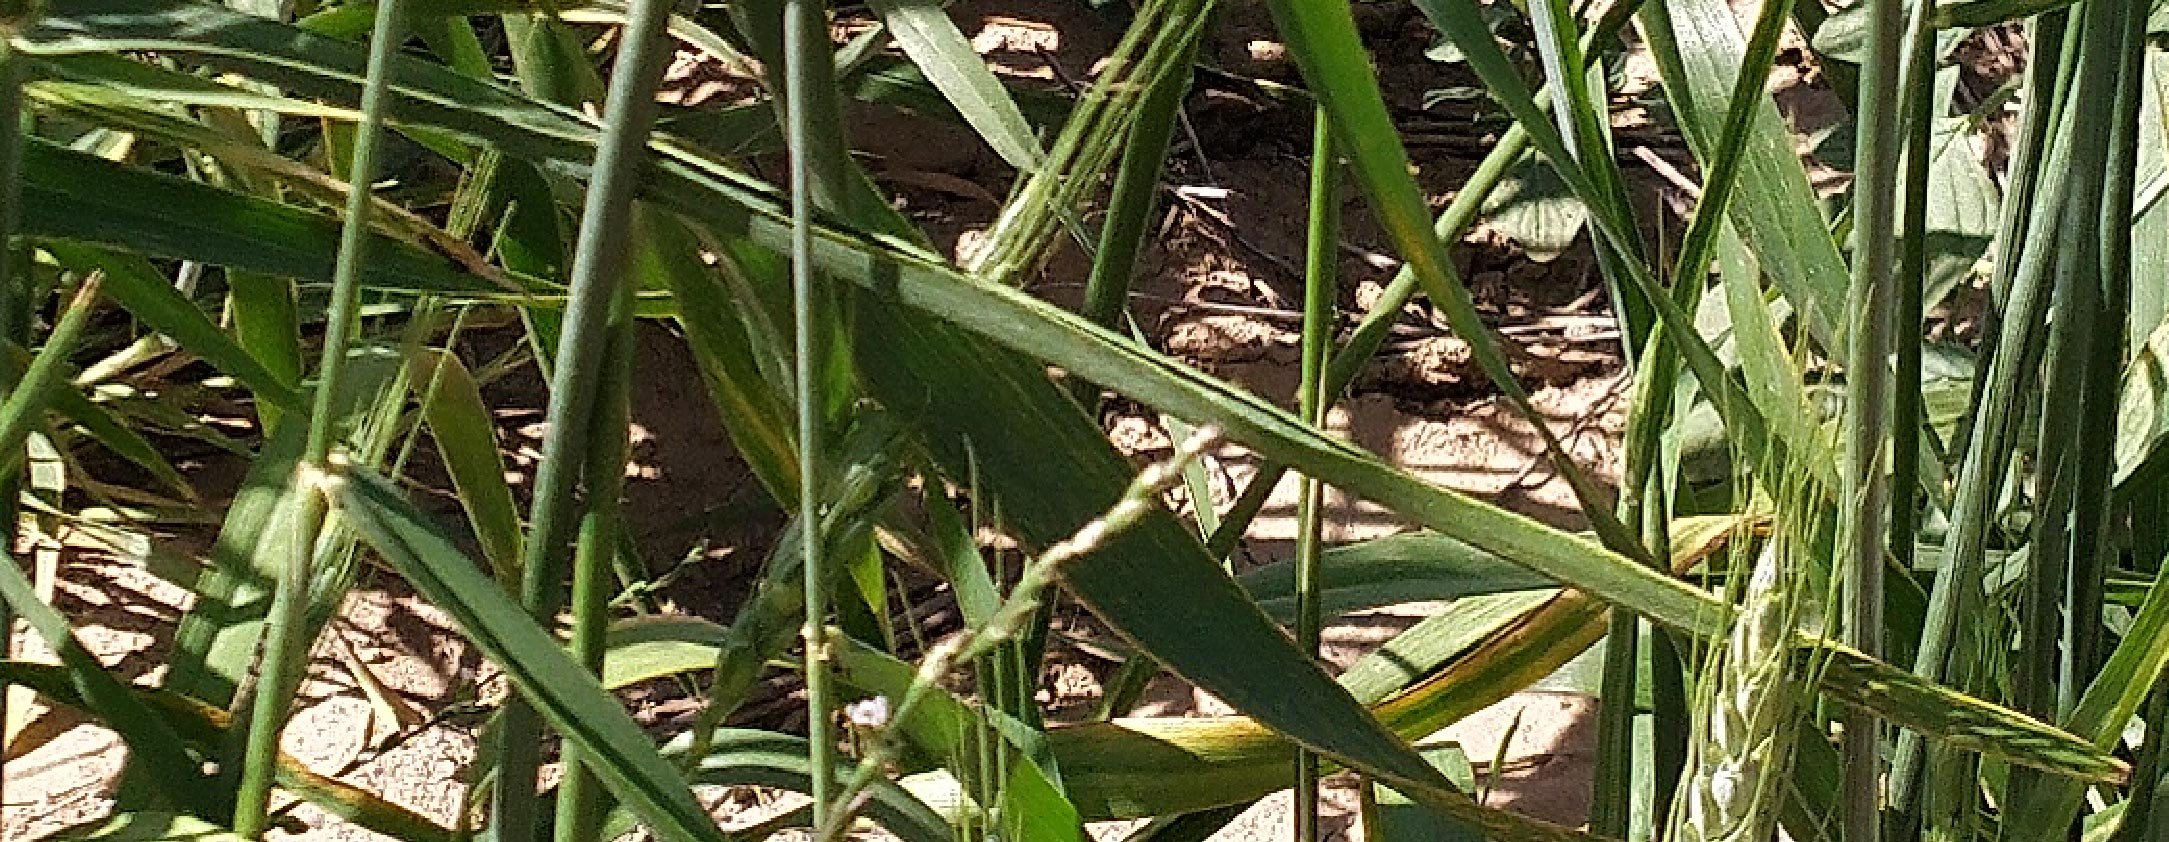
Label: Wheat___Healthy